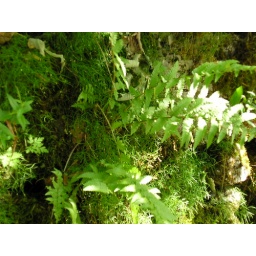
fern in the wall